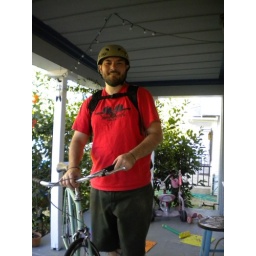
shawn on his way in the door from biking home from work :)